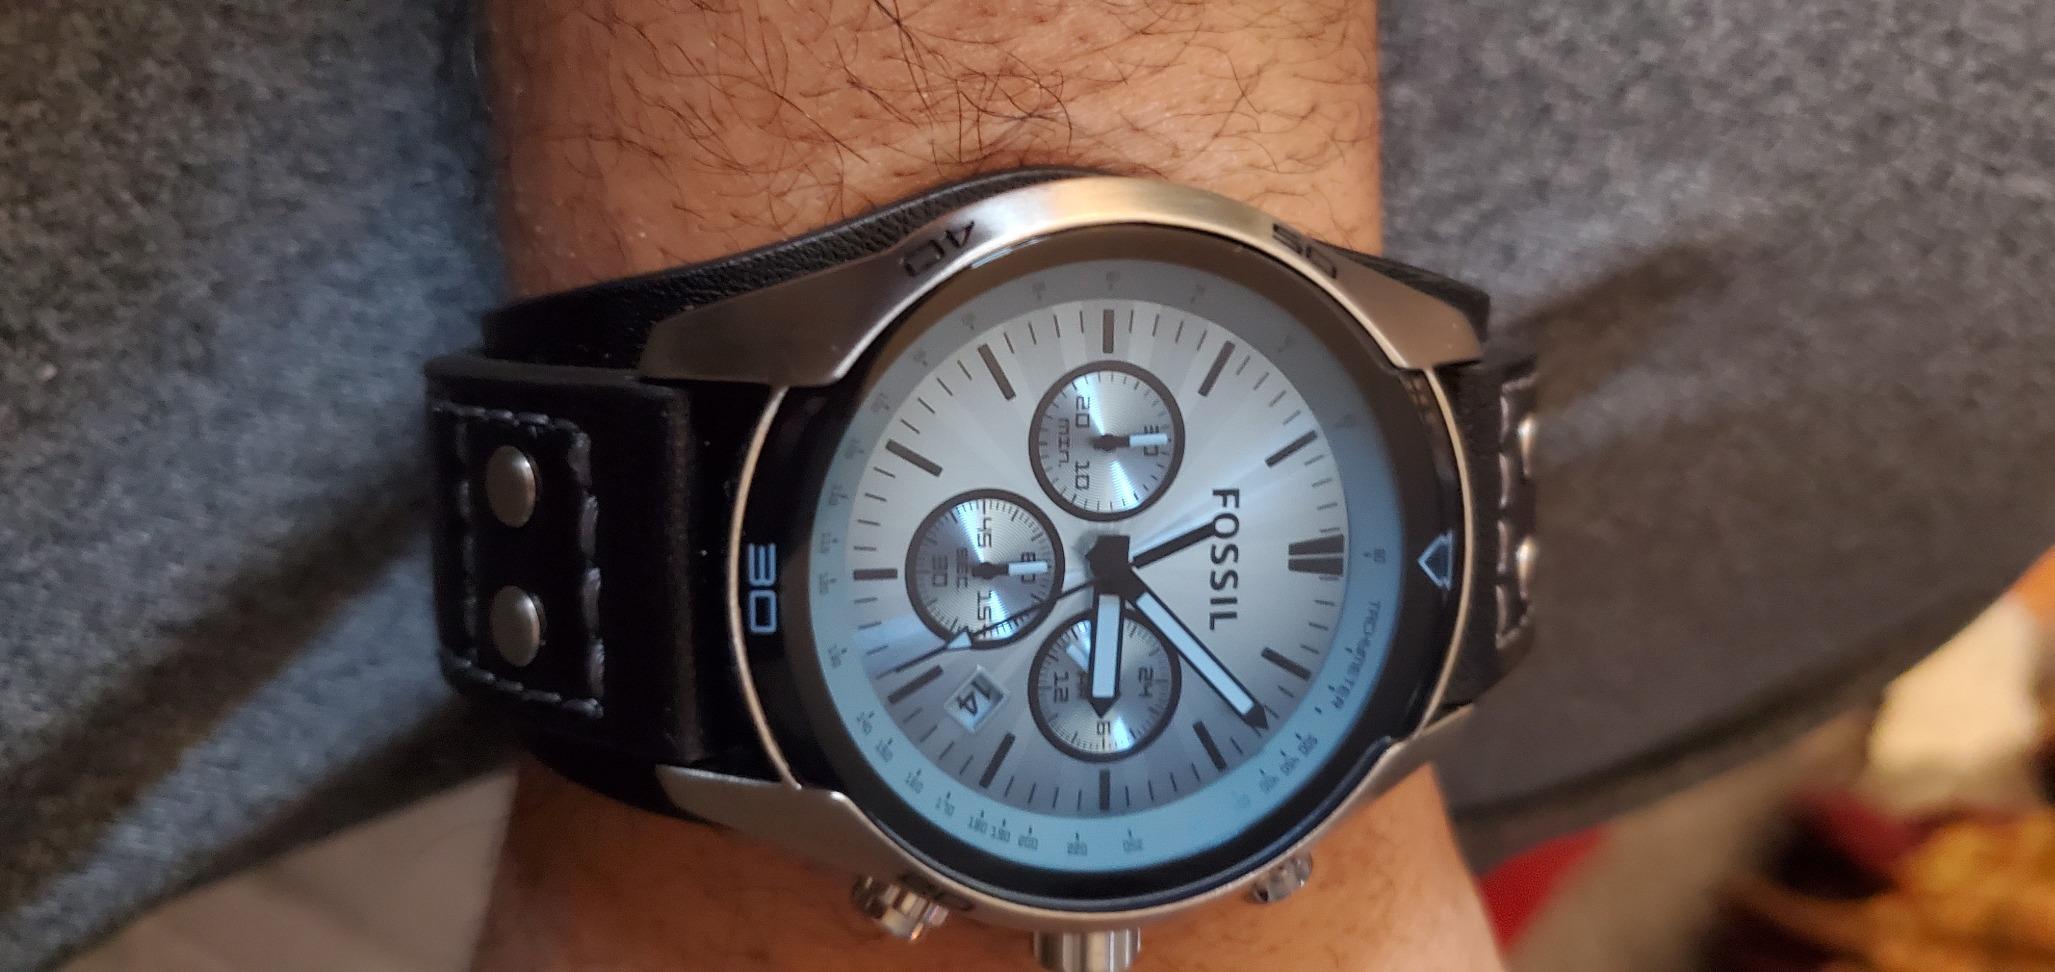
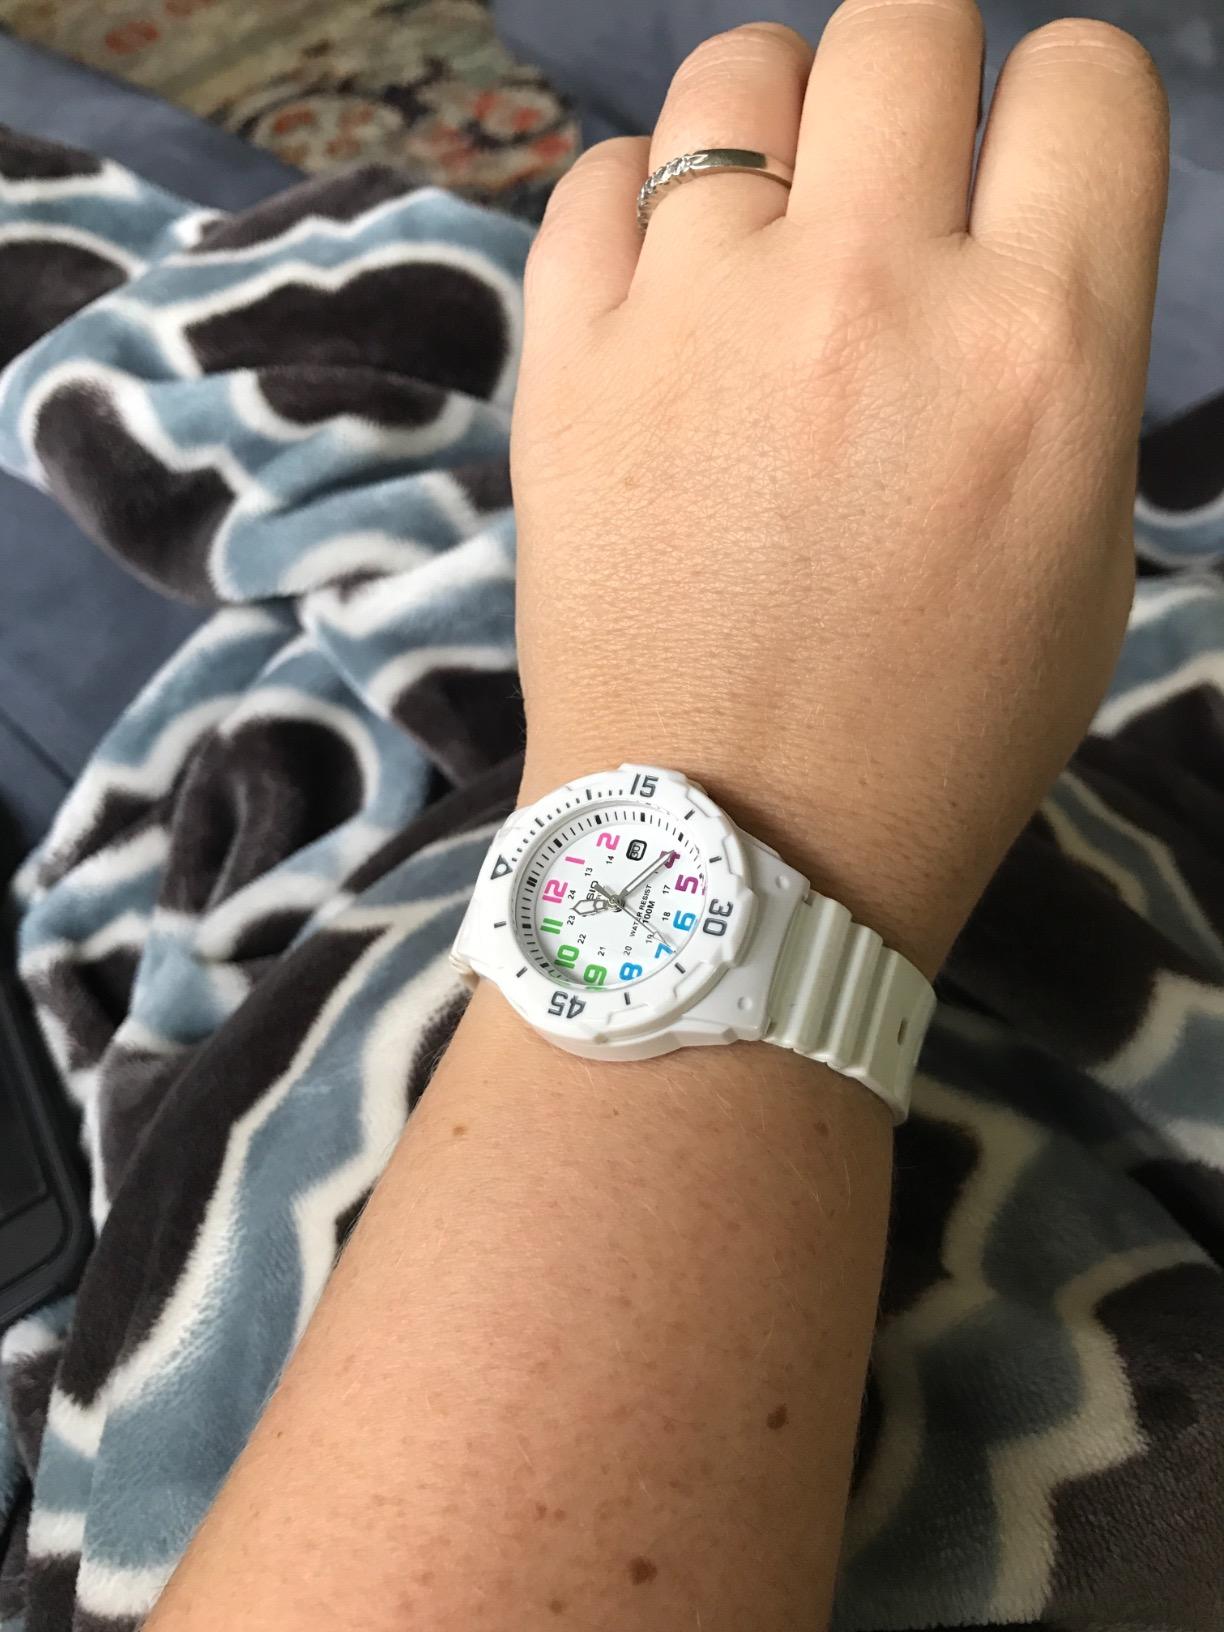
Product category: accessories_watch
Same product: no